Balaclava, Grey County, Ontario

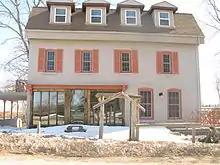
Balaclava Store (March, 2007)

The first general store was opened in the 1860s and owned by John Kergan. The general store often incorporated postal services. Numerous proprietors ran the store in Balaclava's original location, including Larry Hunt, David Dodge, and George Howitt. As the village moved southward in the early 1900s, a new store was opened by John Watson in his frame home. The large brick building which would become the general store until the early 1960s was built in 1919. Mr. Herb Dickson ran the store until 1961. The store remained closed until 1965, when Bruce Keill opened it for summer business until 1967.